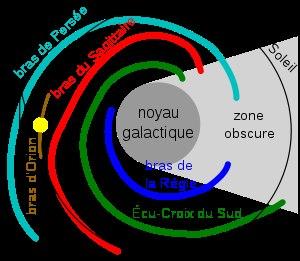
Le Système solaire, ou système solaire, est le système planétaire auquel appartient la Terre. Il est composé d'une étoile, le Soleil, et des objets célestes gravitant autour de lui : les huit planètes confirmées et leurs 185 satellites naturels connus, les cinq planètes naines et leurs neuf satellites naturels connus et les milliards de petits corps. Le système solaire fait partie de la galaxie appelée Voie lactée. Il est situé à environ 8 kpc du centre galactique et effectue une révolution en 225 à 250 millions d'années.
Le bras spiral de Persée ou, simplement, le bras de Persée est un des quatre principaux bras spiraux de notre galaxie, la Voie lactée.
La formation et l'évolution du Système solaire sont déterminées par un modèle aujourd'hui très largement accepté et connu sous le nom d'« hypothèse de la nébuleuse solaire ». Ce modèle fut développé pour la première fois au XVIIIᵉ siècle par Emanuel Swedenborg, Emmanuel Kant et Pierre-Simon de Laplace. Les développements consécutifs à cette hypothèse ont fait intervenir une grande variété de disciplines scientifiques incluant l'astronomie, la physique, la géologie et la planétologie. Depuis le début de la conquête de l'espace dans les années 1950 et à la suite de la découverte des exoplanètes dans les années 1990, les modèles ont été remis en cause et affinés pour tenir compte des nouvelles observations.